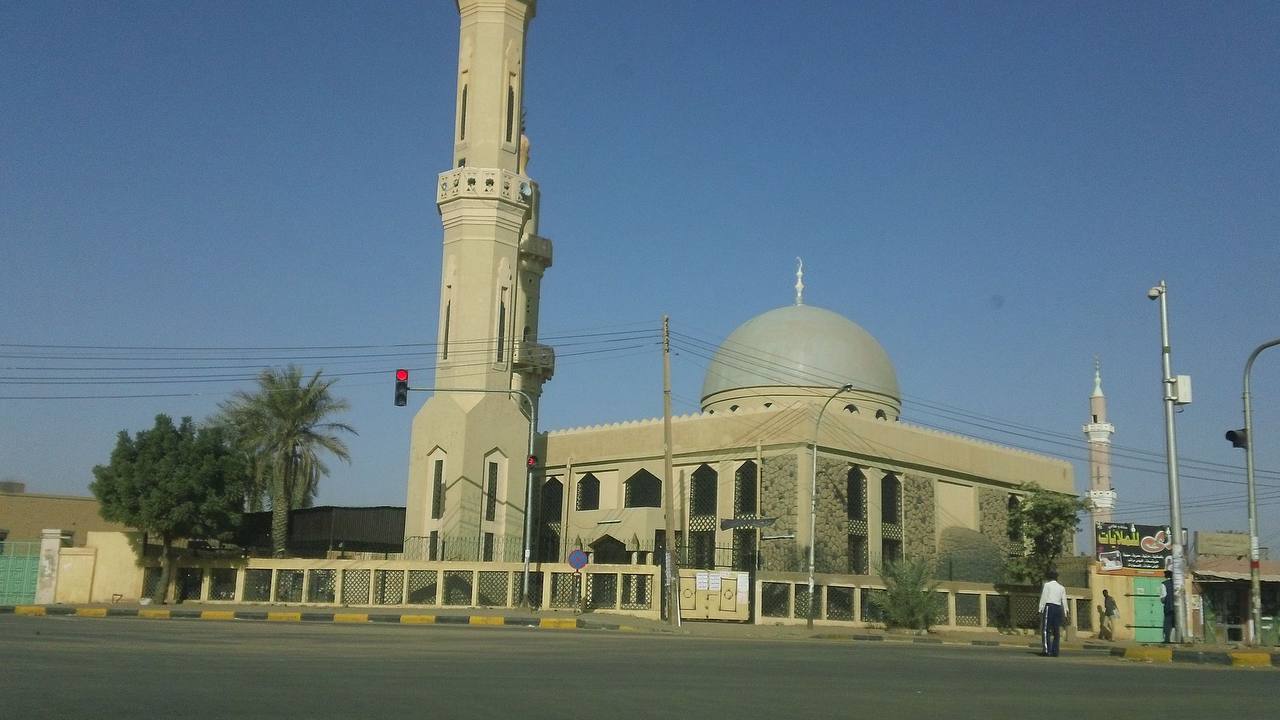
الوصف بالفصحى: جامع كبير يقعُ على طريقٍ مُعبّد، ويقفُ أمامه شرطيُّ مرور
الوصف بالعامية السودانية: جامع كبير فاتح في الظلط و واقف قدامو شرطي مرور
التصنيف: Urban & City Life